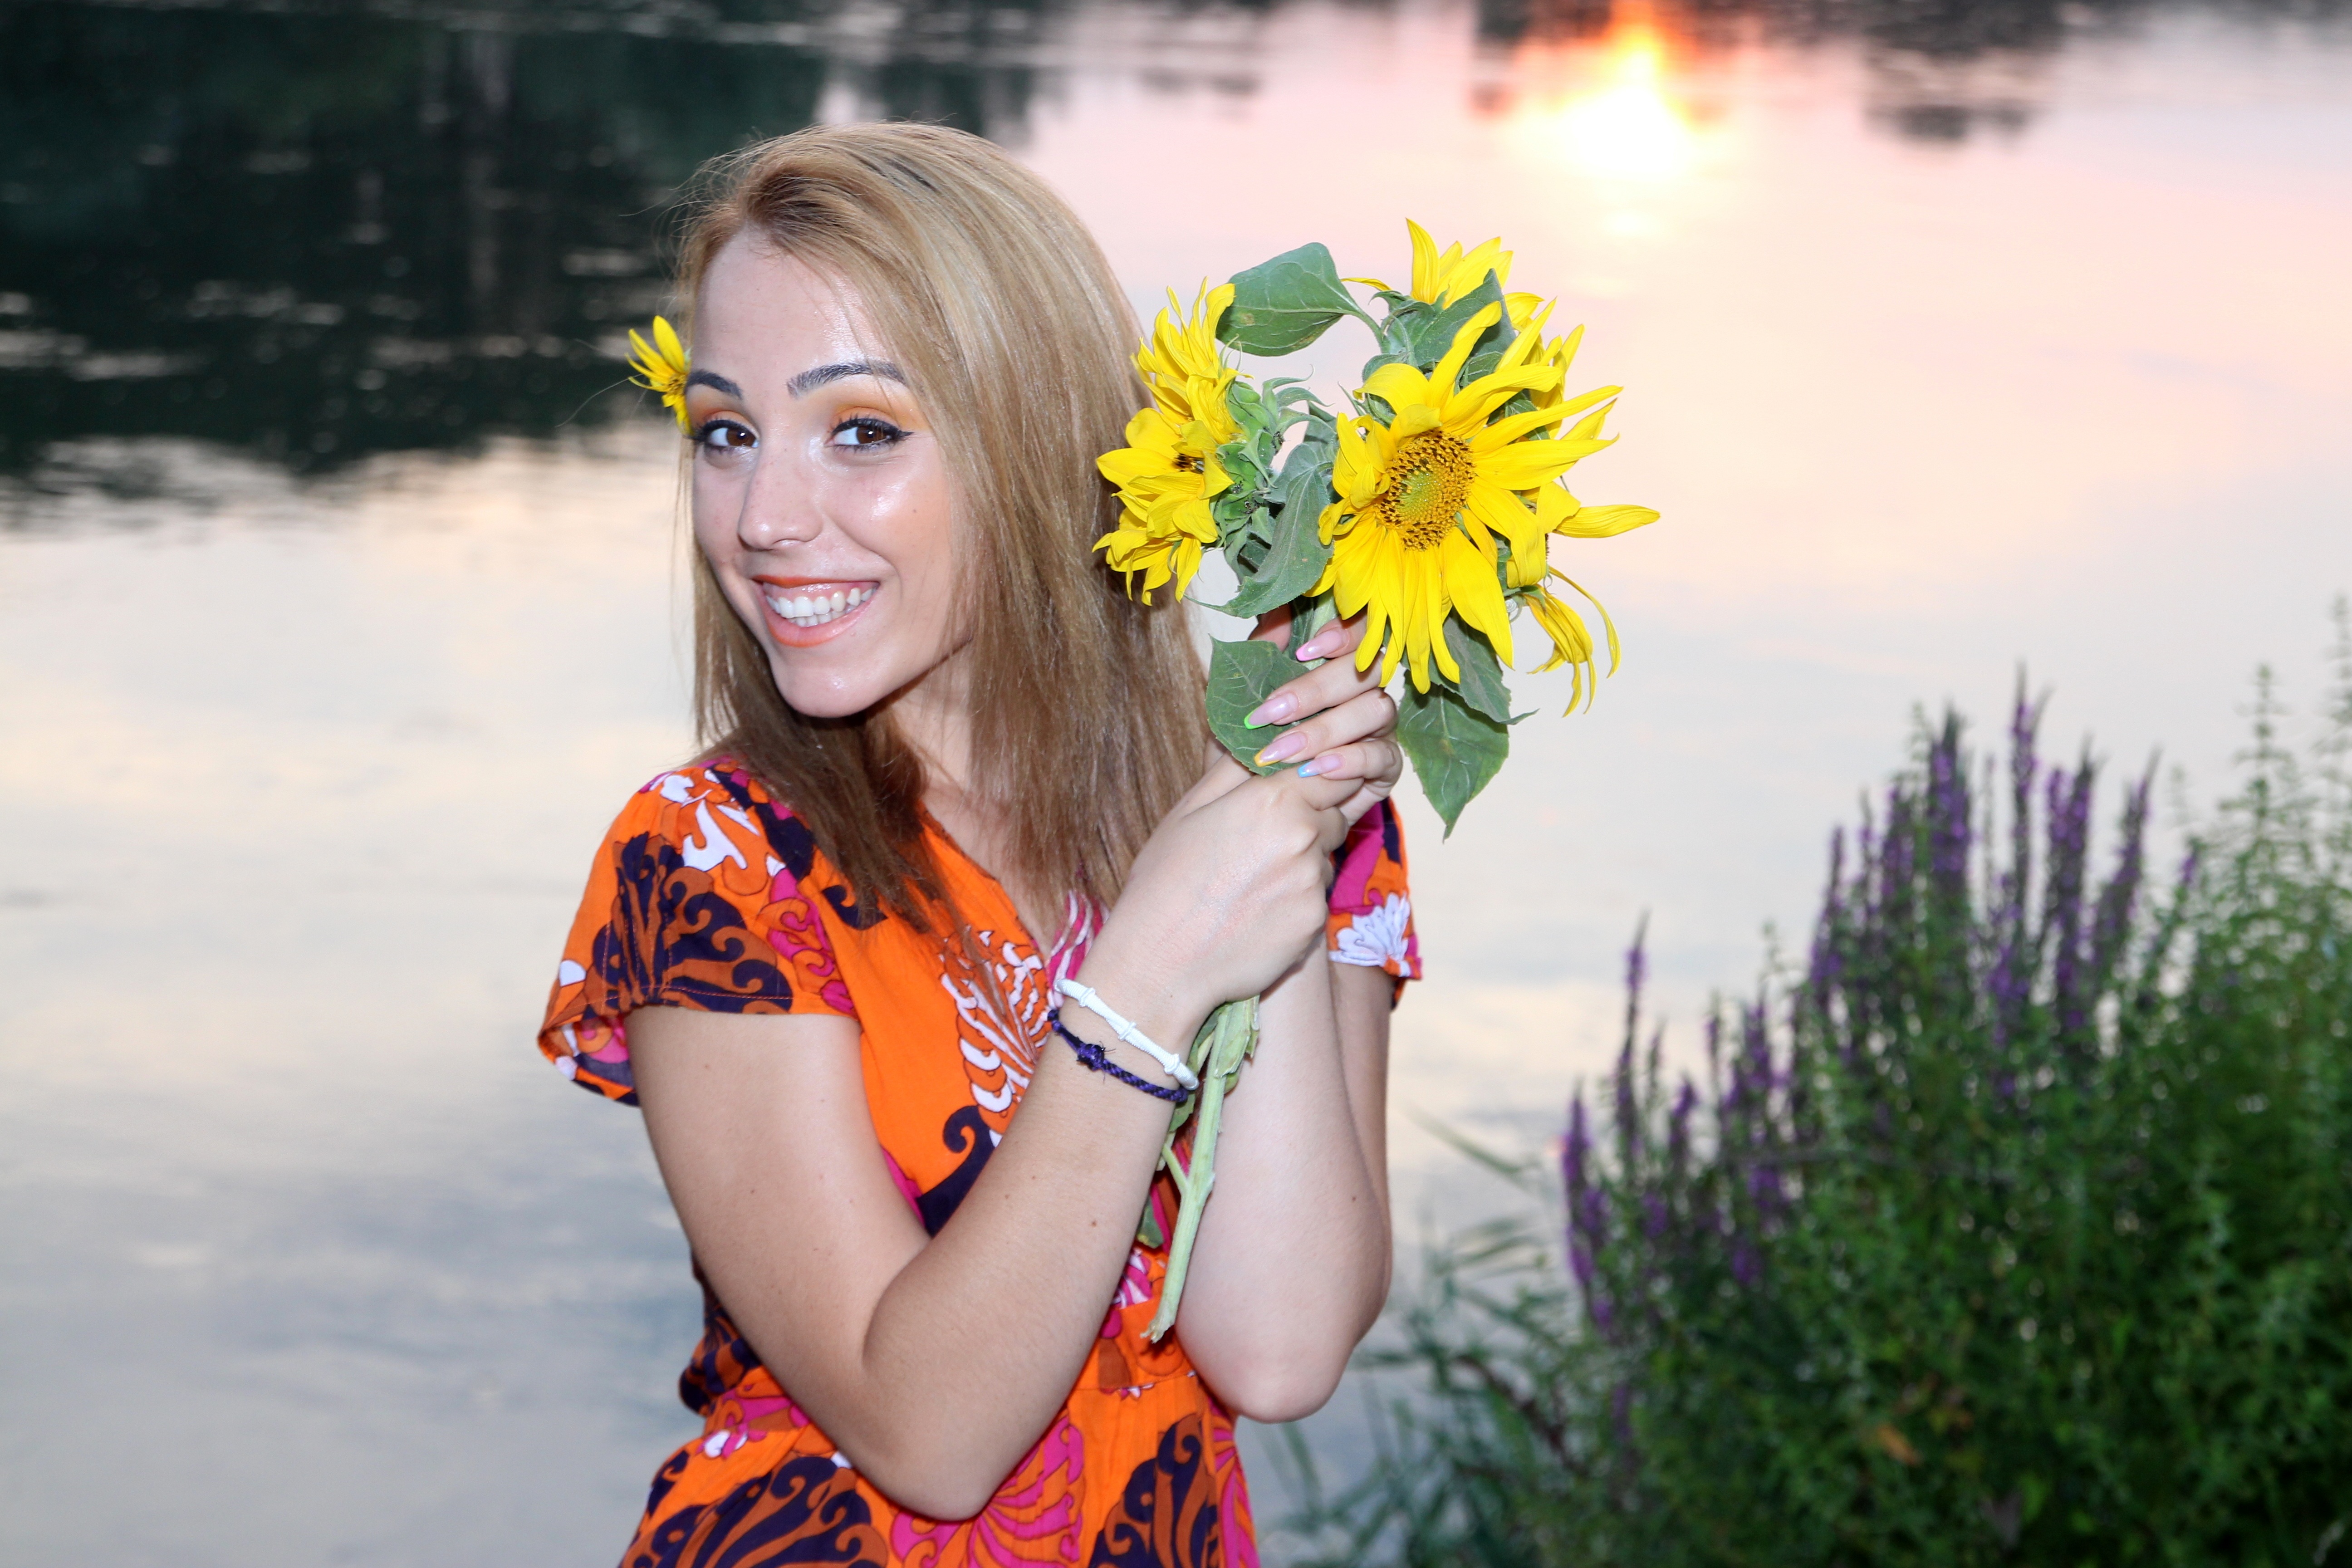
water, person, girl, sunset, photography, flower, lake, model, spring, reflection, fashion, yellow, lady, blonde, season, smile, sunflower, in the evening, fun, beauty, photo shoot, portrait photography